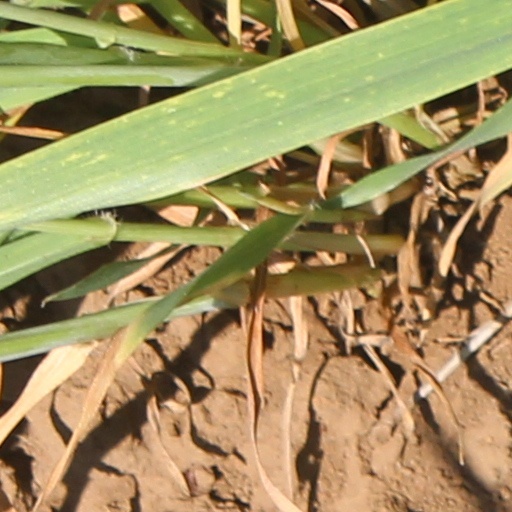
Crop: wheat